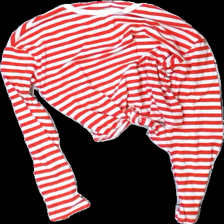
View: front
Type: Sweater
Category: Ladies
Brand: H&M
Colors: White, Red
Material: 74% cotton, 26% viscose
Pattern: Striped
Cut: Regular, Cropped
Size: XS
Season: All
Price range: <50
Recommended usage: Reuse